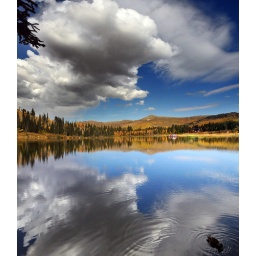
silver lake duck in corner resized